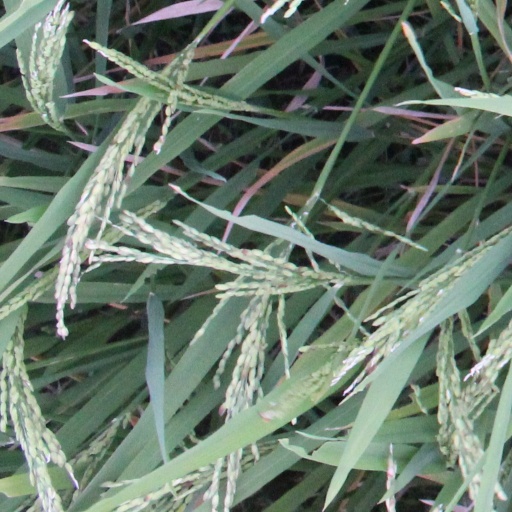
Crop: rice